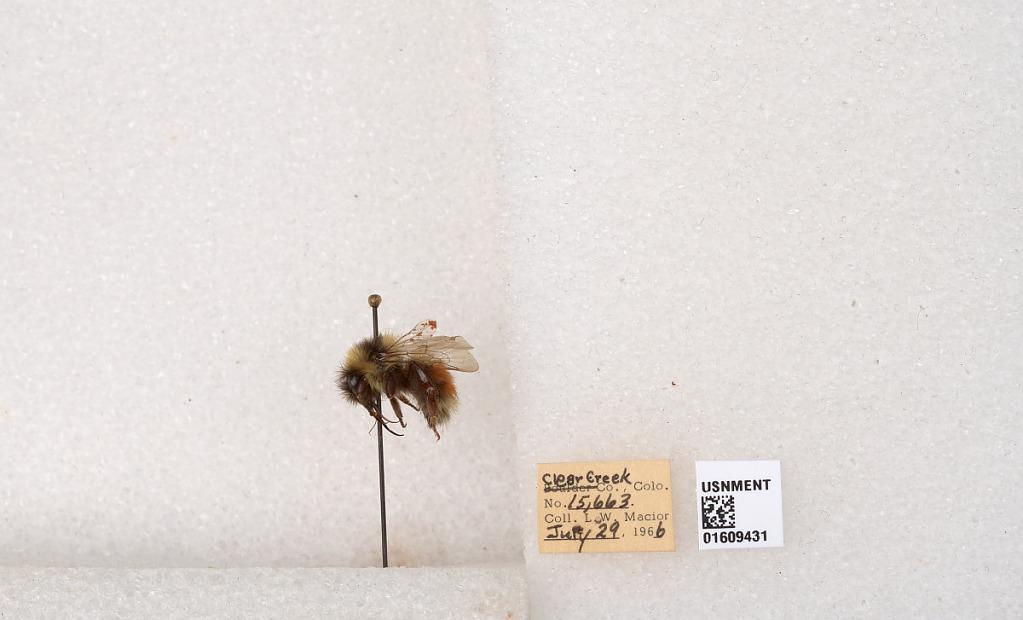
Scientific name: Bombus (Pyrobombus) sylvicola Kirby
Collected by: L. Macior
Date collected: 1966-7-29
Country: United States
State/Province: Colorado
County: Clear Creek
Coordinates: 39.6856, -105.645